Mahabubabad

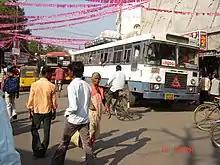
Busy center and bus stop at railway station, looking toward Bus Stand Road

Mahabubabad has a variety of educational institutions. It has a Government Medical College inaugurated in 2022.